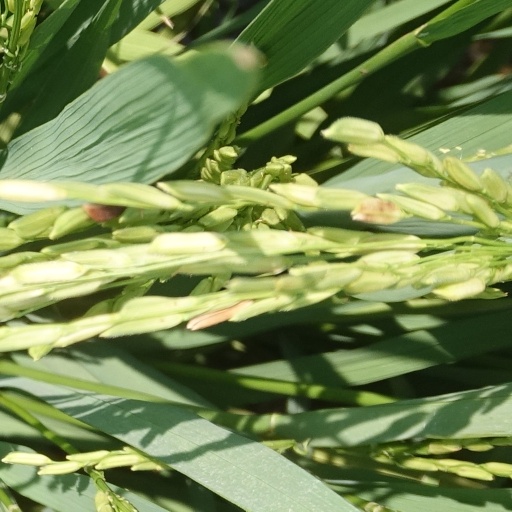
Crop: rice